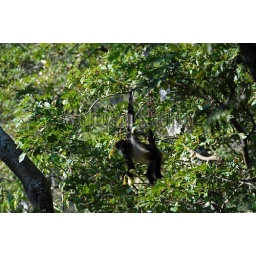
Guatemala, highlands, lake atitlan, near panajachel, rainforest, woolly monkey